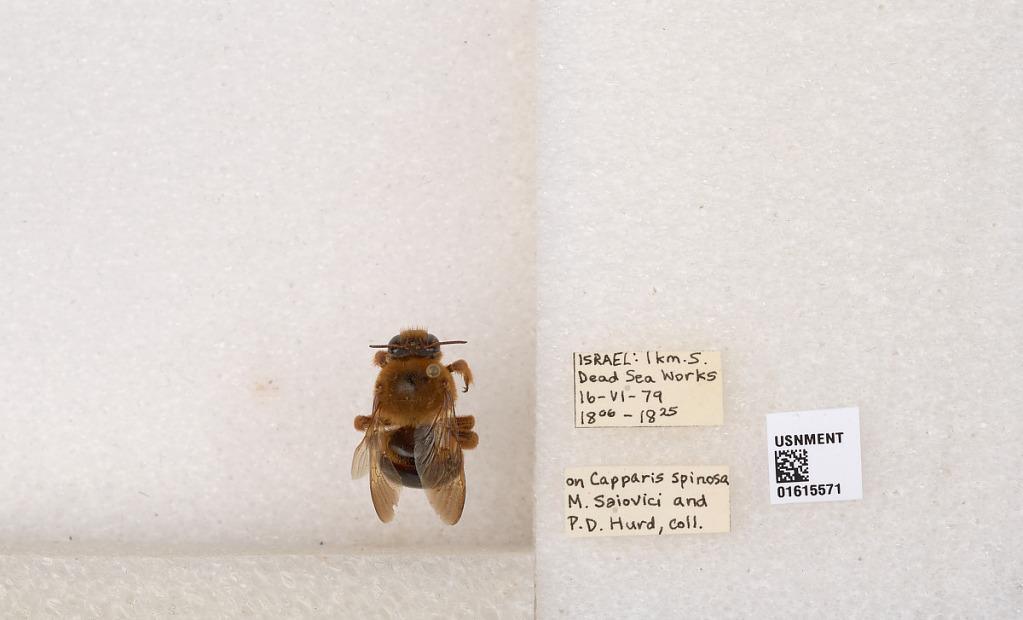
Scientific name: Xylocopa (Proxylocopa) rufa Friese
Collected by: W. Ruthn. & P. Hurd
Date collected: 1979-6-16
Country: Israel
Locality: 1 km. S. Dead Sea Works